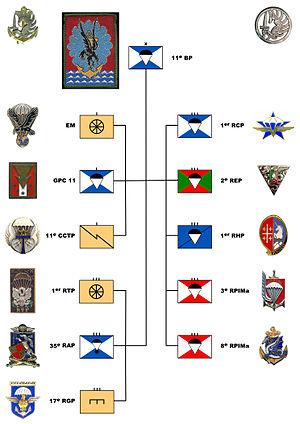
Organigramme de la 11e BP en 2011. d'après info du site officiel
La 11ᵉ brigade parachutiste est une unité de l'Armée de terre française, à dominante infanterie, composée de troupes aéroportées et spécialisée dans le combat aéroporté et l'assaut par air. Sa vocation prioritaire est la projection dans l'urgence afin de fournir une première réponse à une situation de crise. Unité d'élite de l'armée française, elle est commandée par un général de brigade dont l'état-major est basé à Balma, près de Toulouse. Ses soldats, marsouins et Hussards portent un béret rouge sauf les légionnaires du 2ᵉ REP qui portent le béret vert de la Légion étrangère.